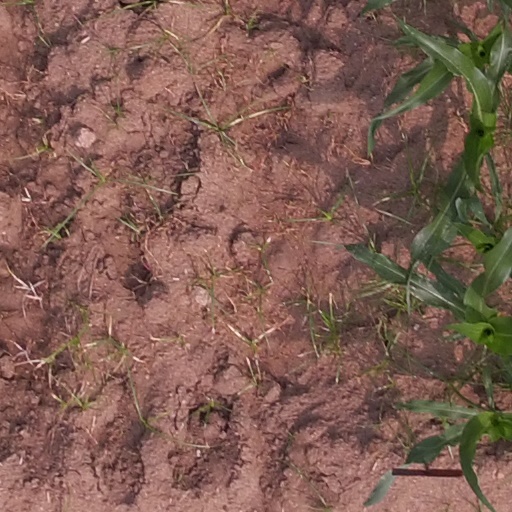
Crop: maize; corn